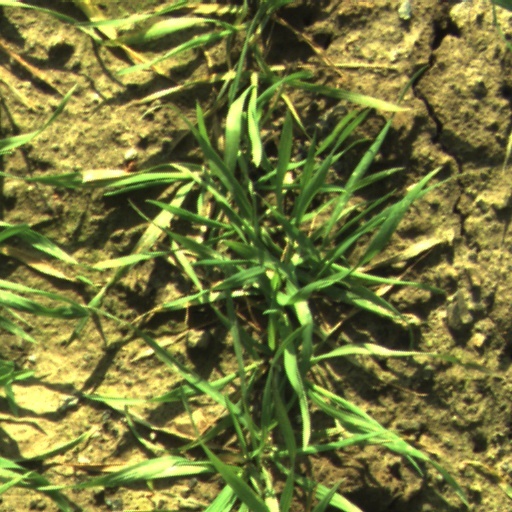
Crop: wheat